Panteghini

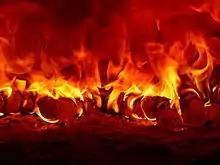
Aodh in Gaelic : Of Fire

The Panteghini family is an Italian family, with Camunni, proto-Celtic, established in Bienno, recognised as one of the 5 Most Beautiful Villages of Italy, near the city of Brescia, in Val Camonica, Lombardy.